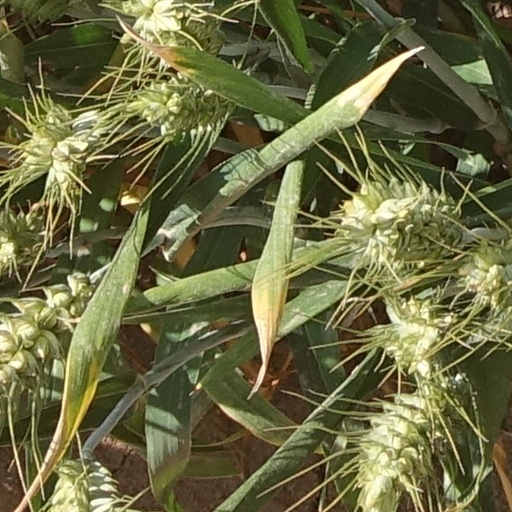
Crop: wheat